Tikiġaġmiut

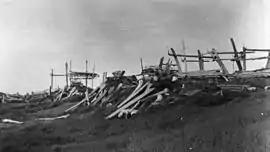
Semi-underground men's community house ("Qargi") with bowhead whale bones, Point Hope, Alaska, 1885

The Tikiġaġmiut, an Iñupiat people, live two hundred miles north of the Arctic Circle, southwest of Utqiagvik, Alaska, in the village of Point Hope. The Tikigaq are the oldest continuously settled Native American site on the continent. They are native whale hunters with centuries of experience co-existing with the Chukchi Sea that surrounds the Point Hope cape on three sides. "Tikiġaq" means "resembles an index finger (point of land)" in the Iñupiaq language.